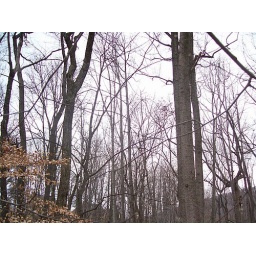
A bunch of trees near my house